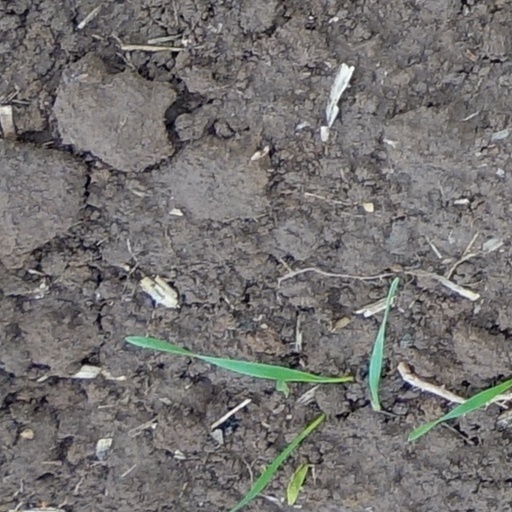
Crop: wheat